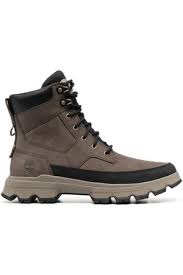
Label: Boat